DNA adenine methylase

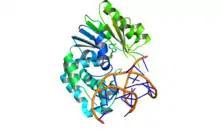
The X-ray crystal structure of "E. coli" Dam methylase shows the enzyme bound to double-stranded DNA and the inhibitor sinefungin. The adenine to be modified is shown as a blue stick flipped out of the double helix and towards the enzyme's interior.

Dam methylase is an orphan methyltransferase that is not part of a restriction-modification system but operates independently to regulate gene expression, mismatch repair, and bacterial replication amongst many other functions. This is not the only example of an orphan methyltransferase as there exists the Cell cycle regulated Methyltransferase (CcrM) which methylates 5'-GANTC-'3 hemi-methylated DNA to control the life cycle of "Caulobacter crescentus" and other related species.